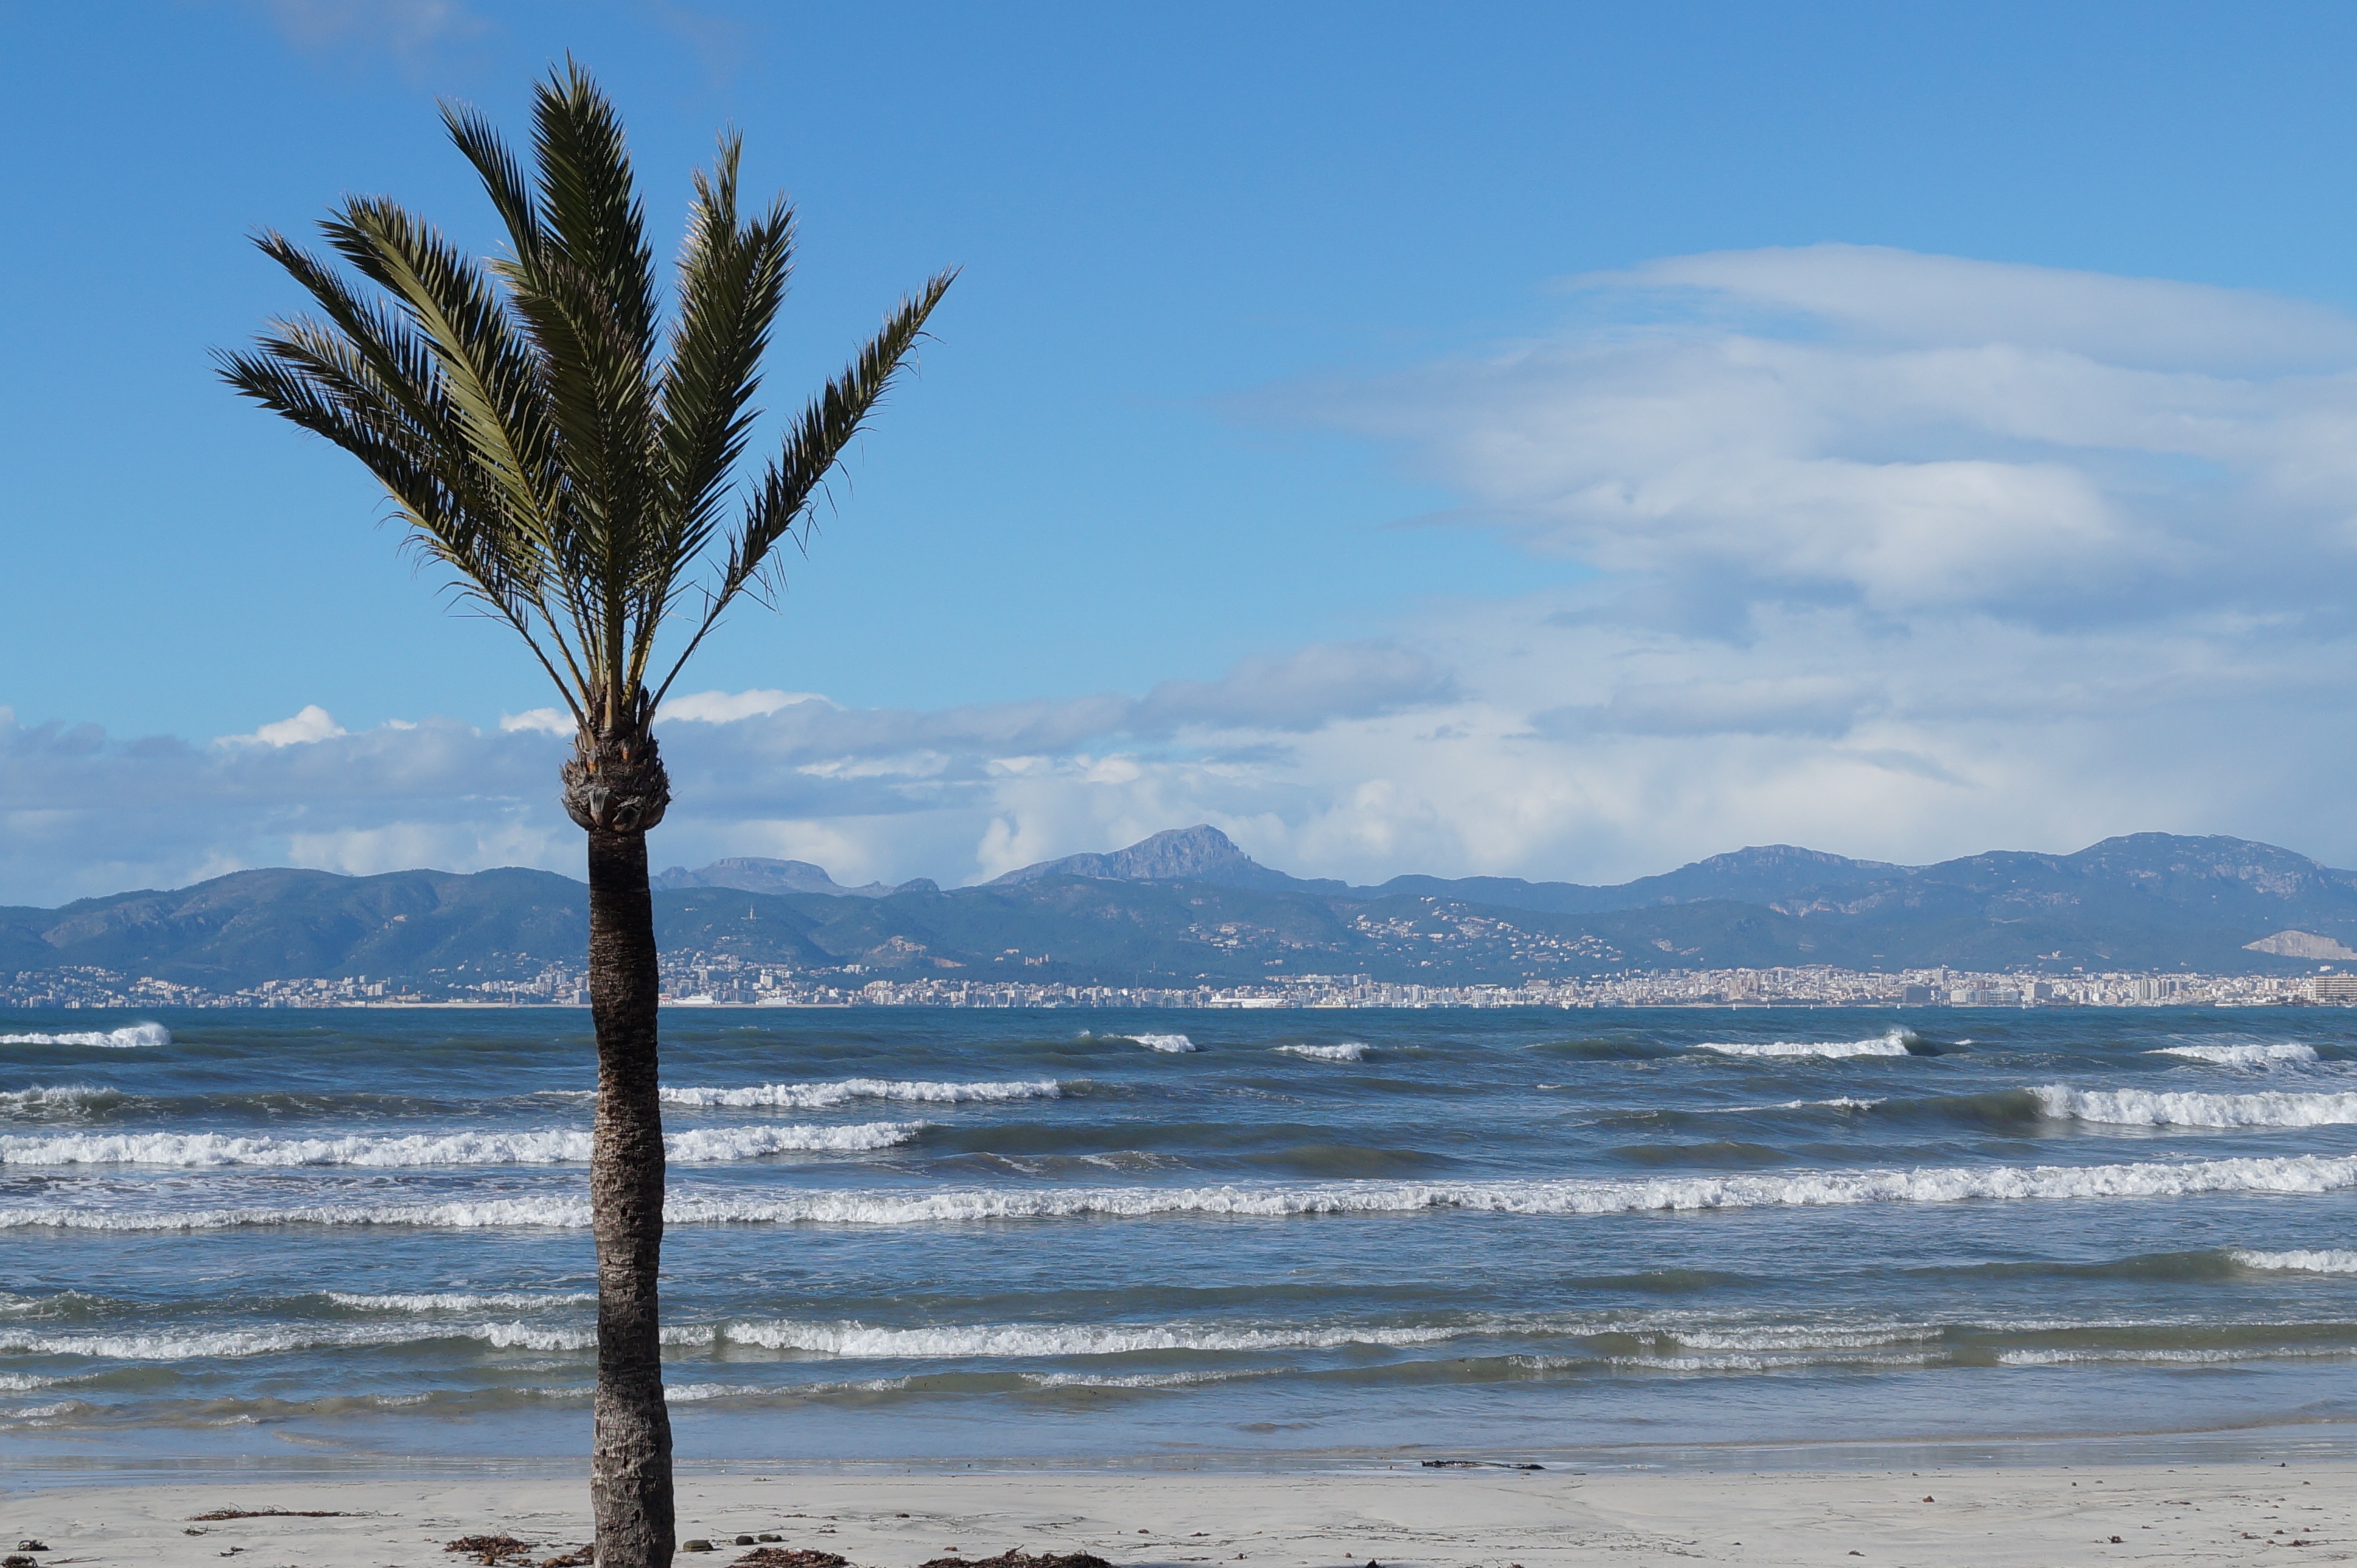
beach, sea, coast, tree, water, nature, sand, ocean, horizon, winter, cloud, sky, sunlight, morning, shore, wave, wind, vacation, dusk, reflection, body of water, mallorca, cape, playa de palma, woody plant, arecales, palm family